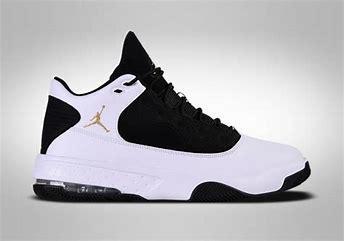
Brand: Jordan
Model: Max Aura 2